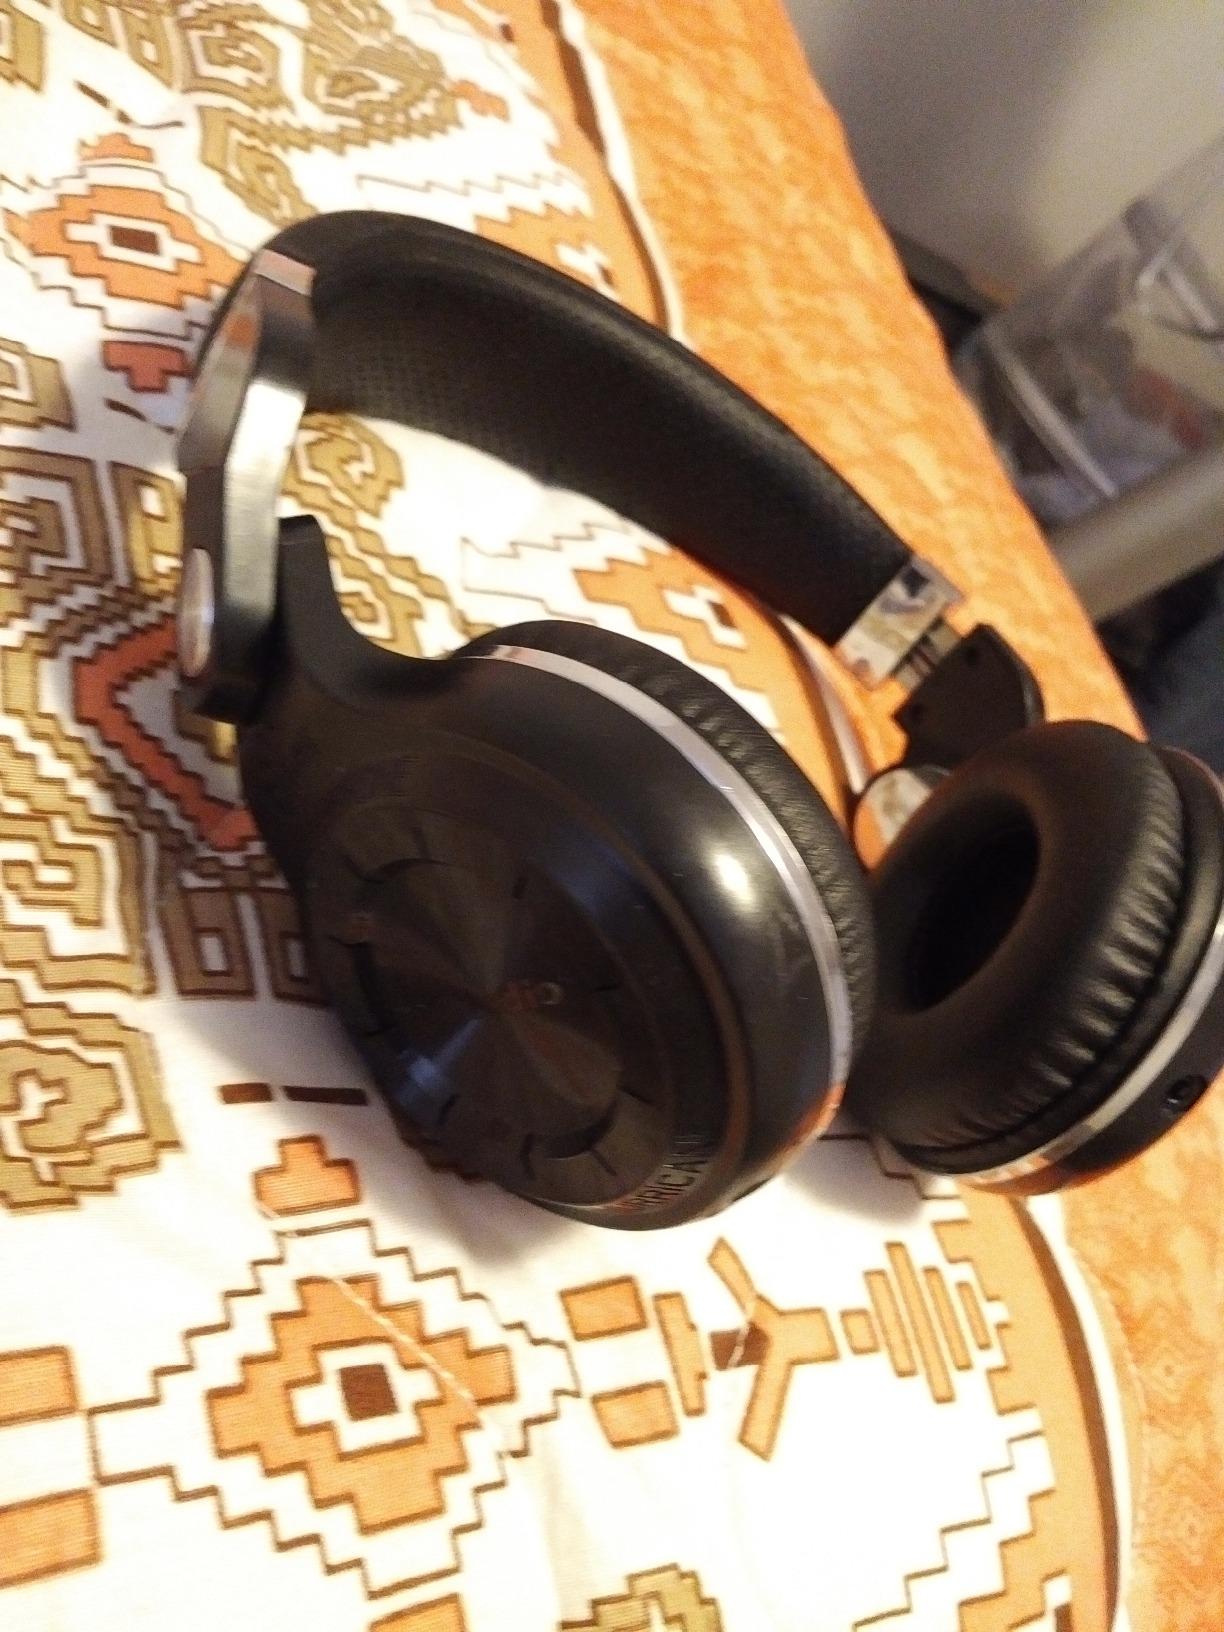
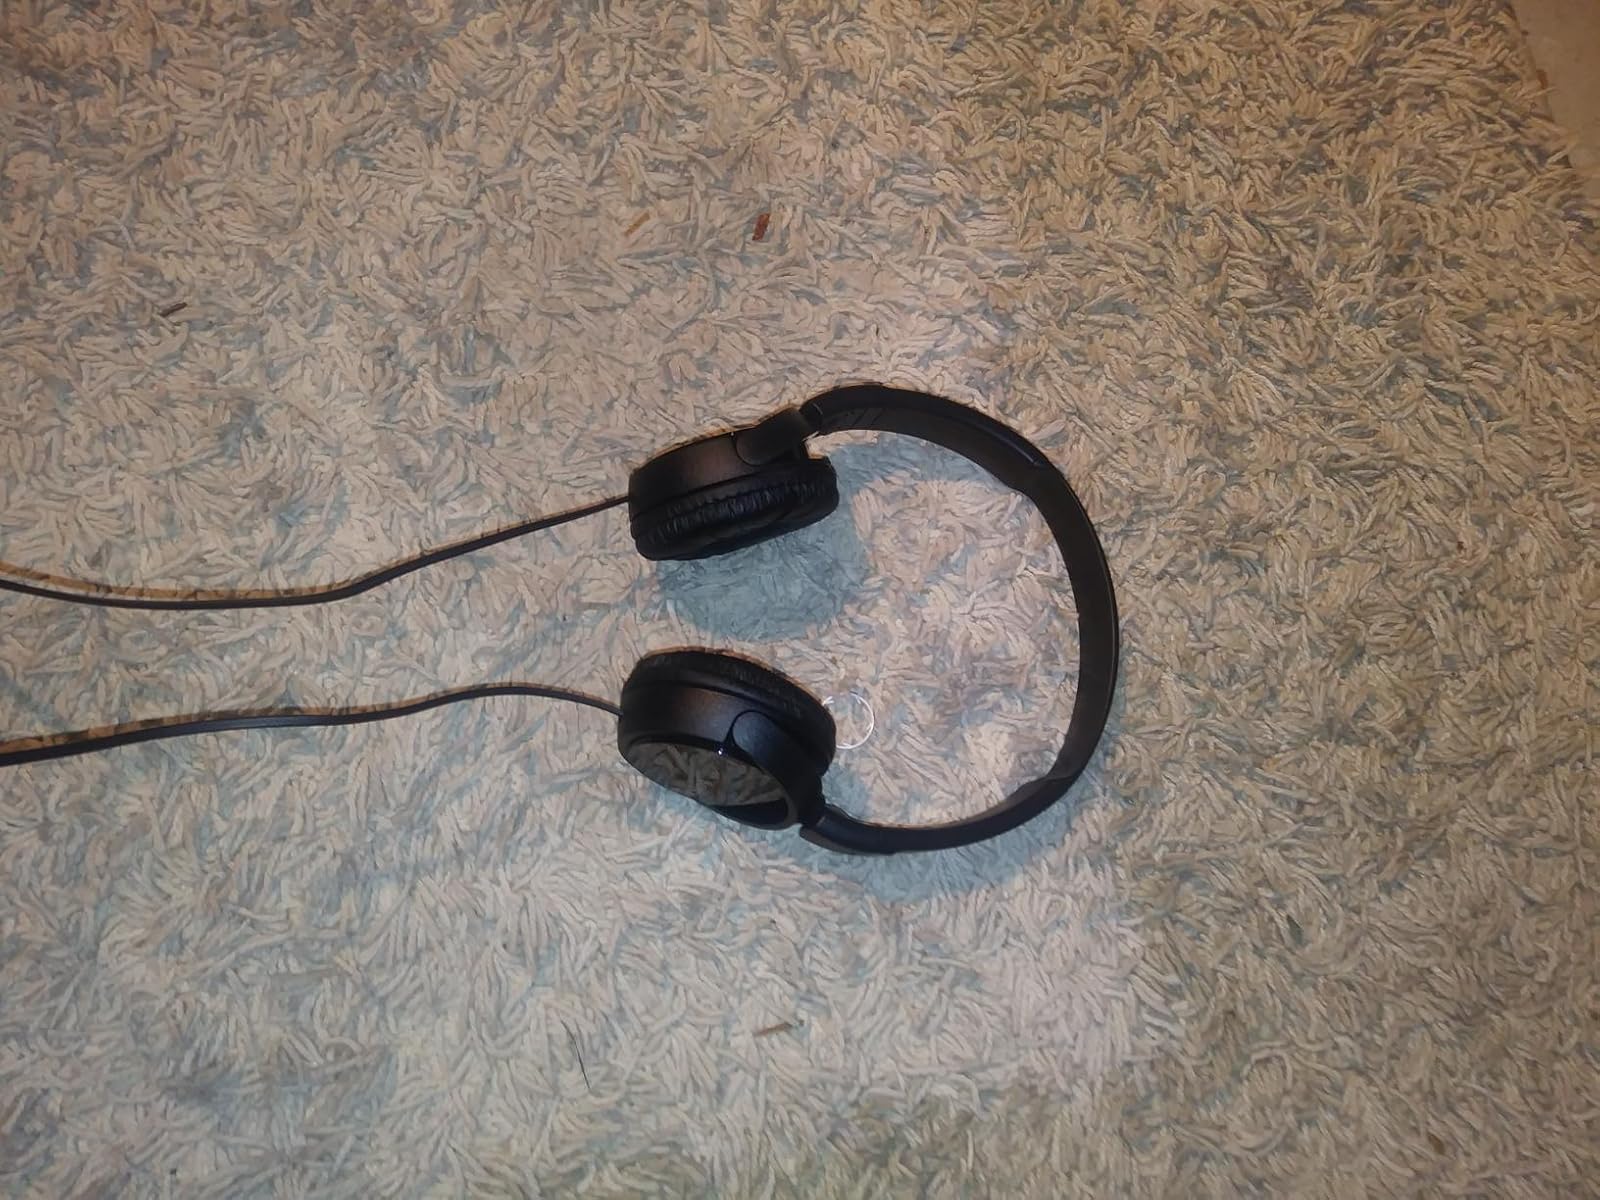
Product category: headphones
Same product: no